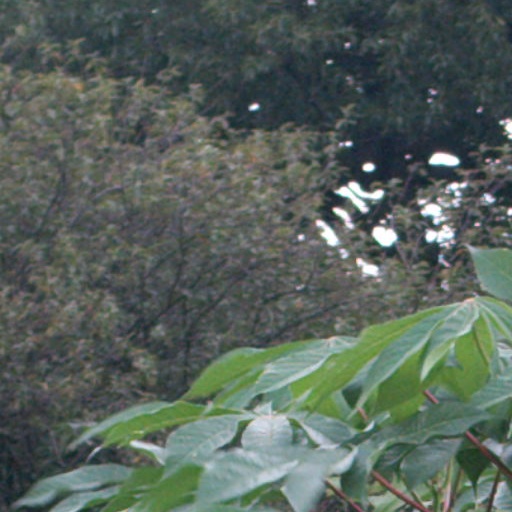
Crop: cassava